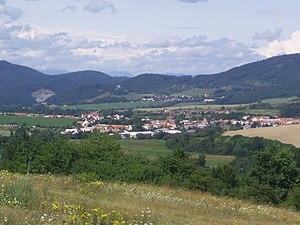
Dobrá Niva est un village de Slovaquie situé dans la région de Banská Bystrica.